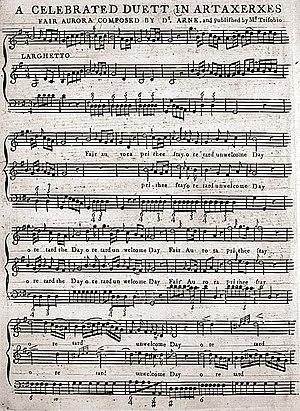
Artaxerxès est un opéra en trois actes composé par Thomas Arne en 1762, sur une adaptation anglaise du livret Artaserse de Métastase. La première anglaise de l’opera seria Artaxerxès, est créée le 2 février 1762, au Théâtre Royal de Covent Garden. L'œuvre continue à être montée régulièrement jusqu'à la fin des années 1830. Son intrigue est vaguement basée sur le personnage historique d'Artaxerxès Iᵉʳ de Perse, qui a succédé à son père Xerxès Iᵉʳ, après son assassinat par Artaban.